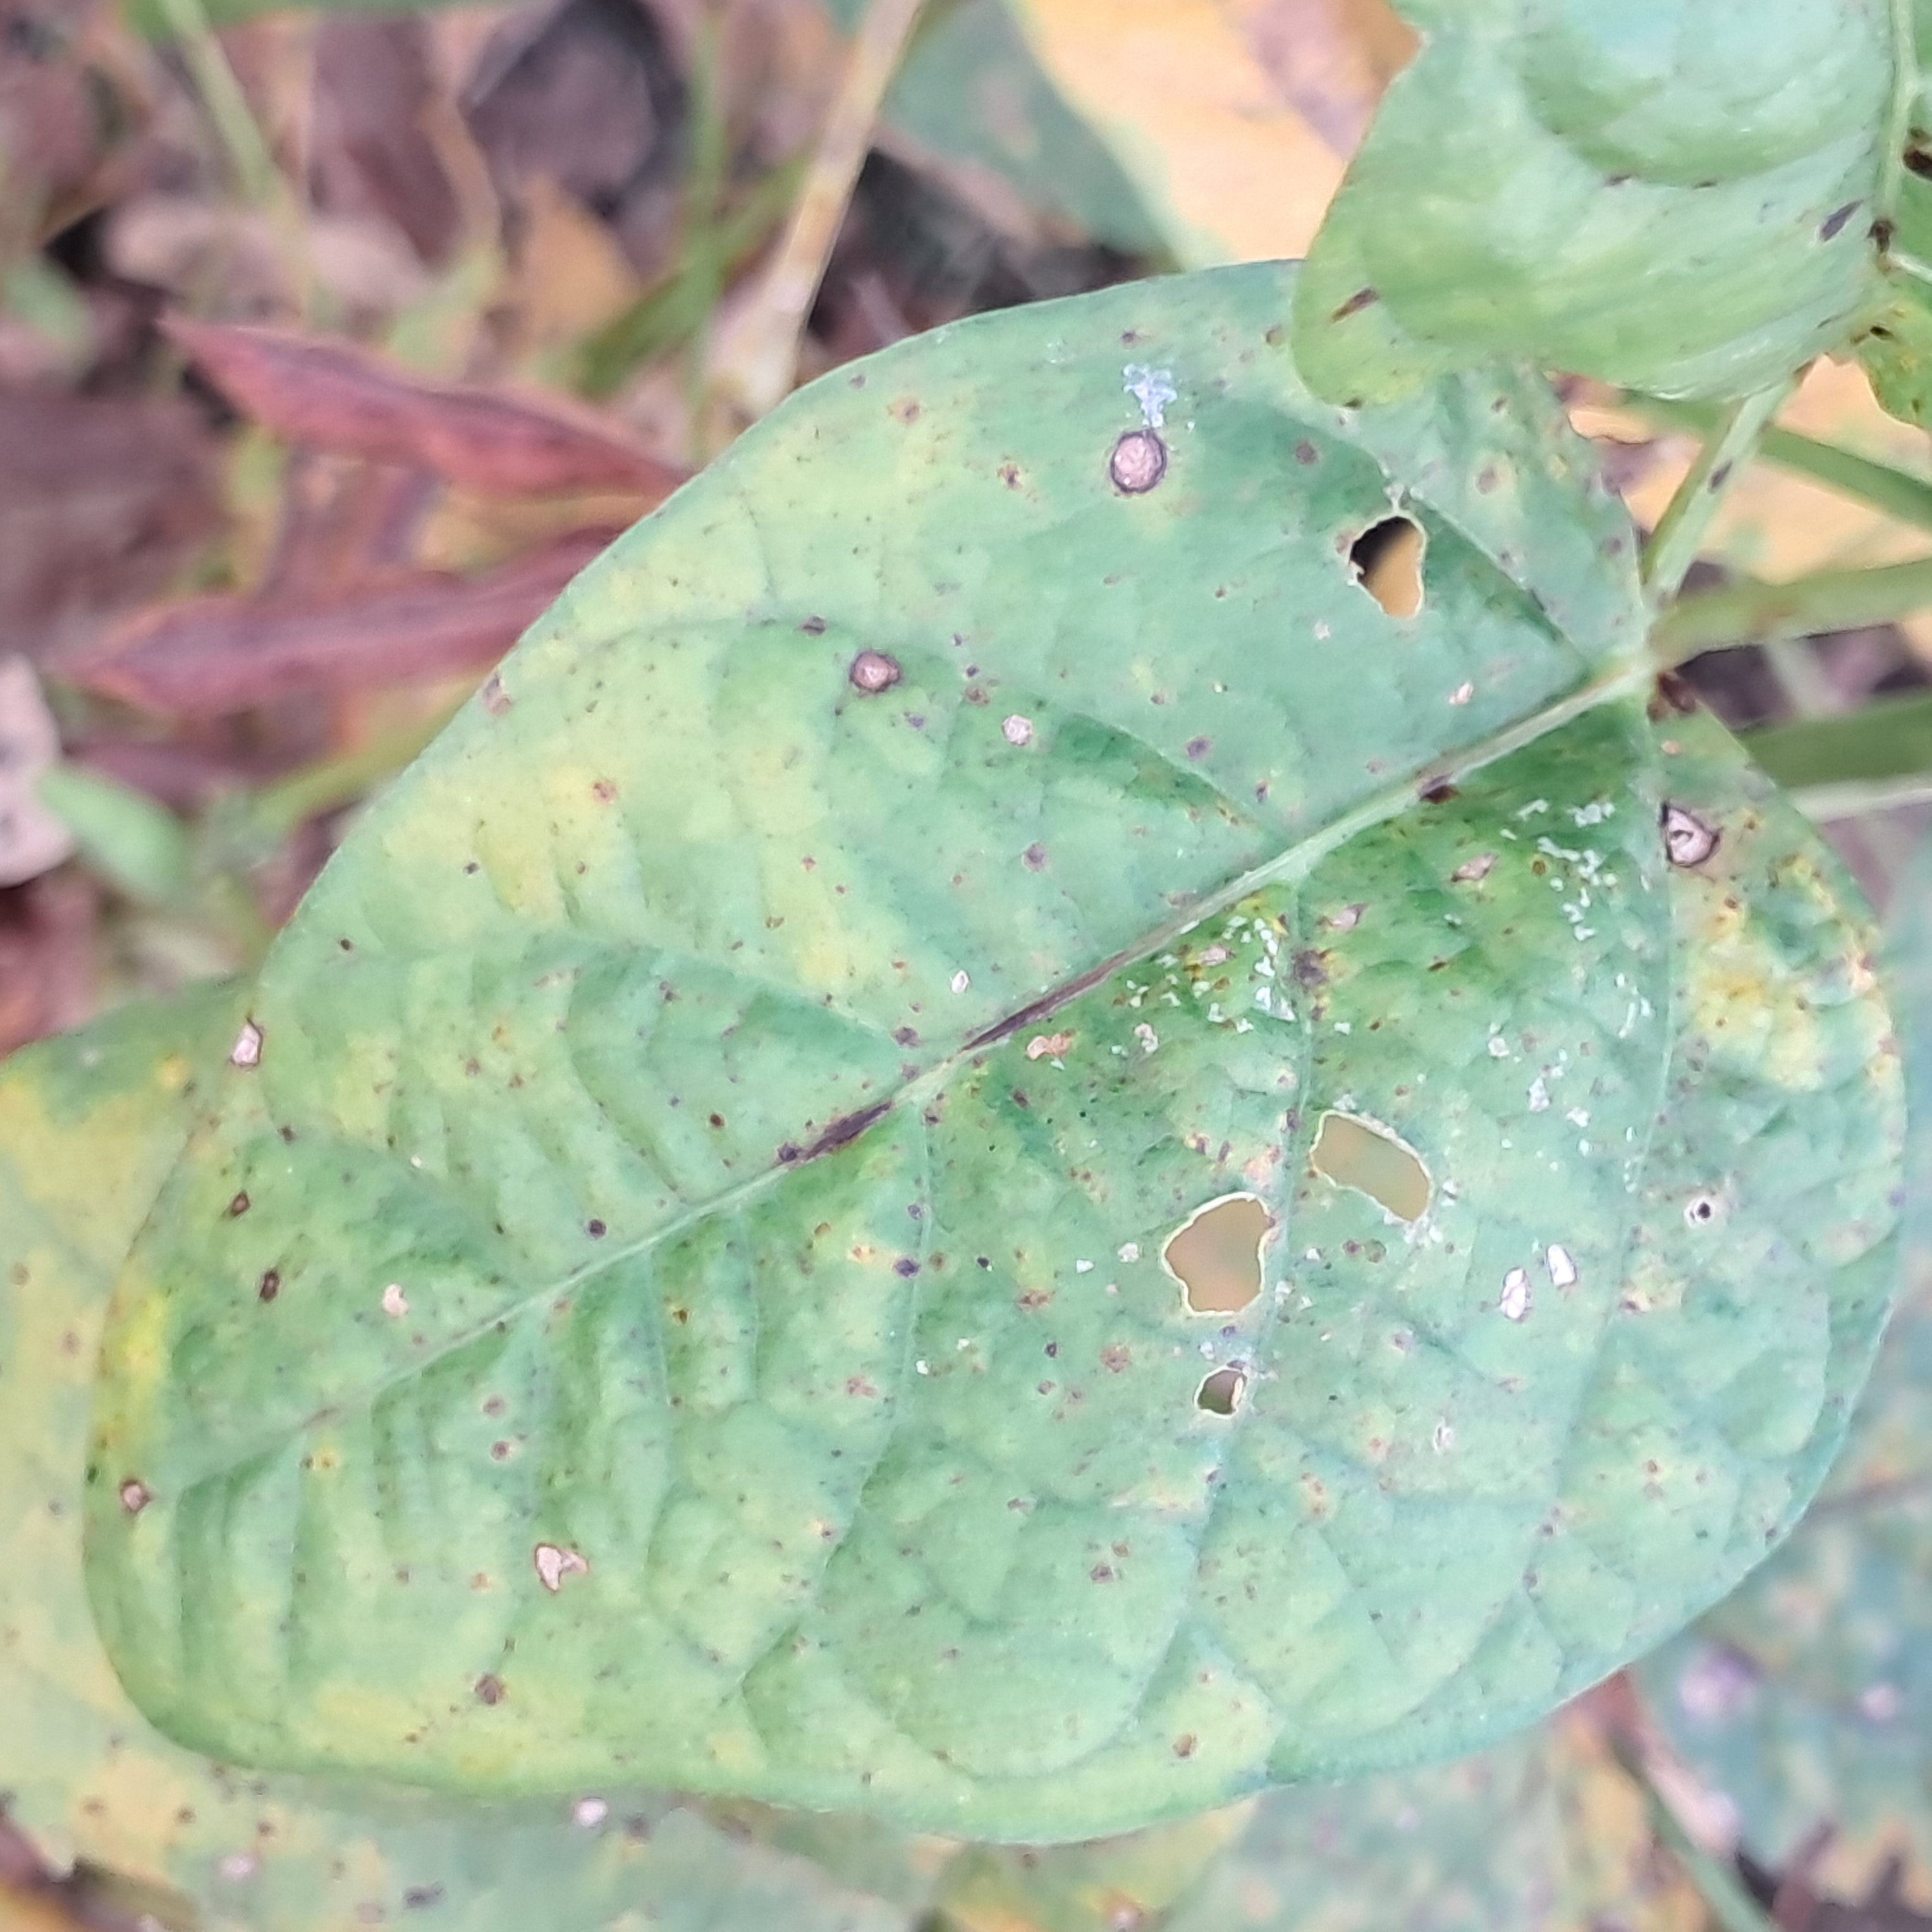
Label: Frog_Leaf_Eye